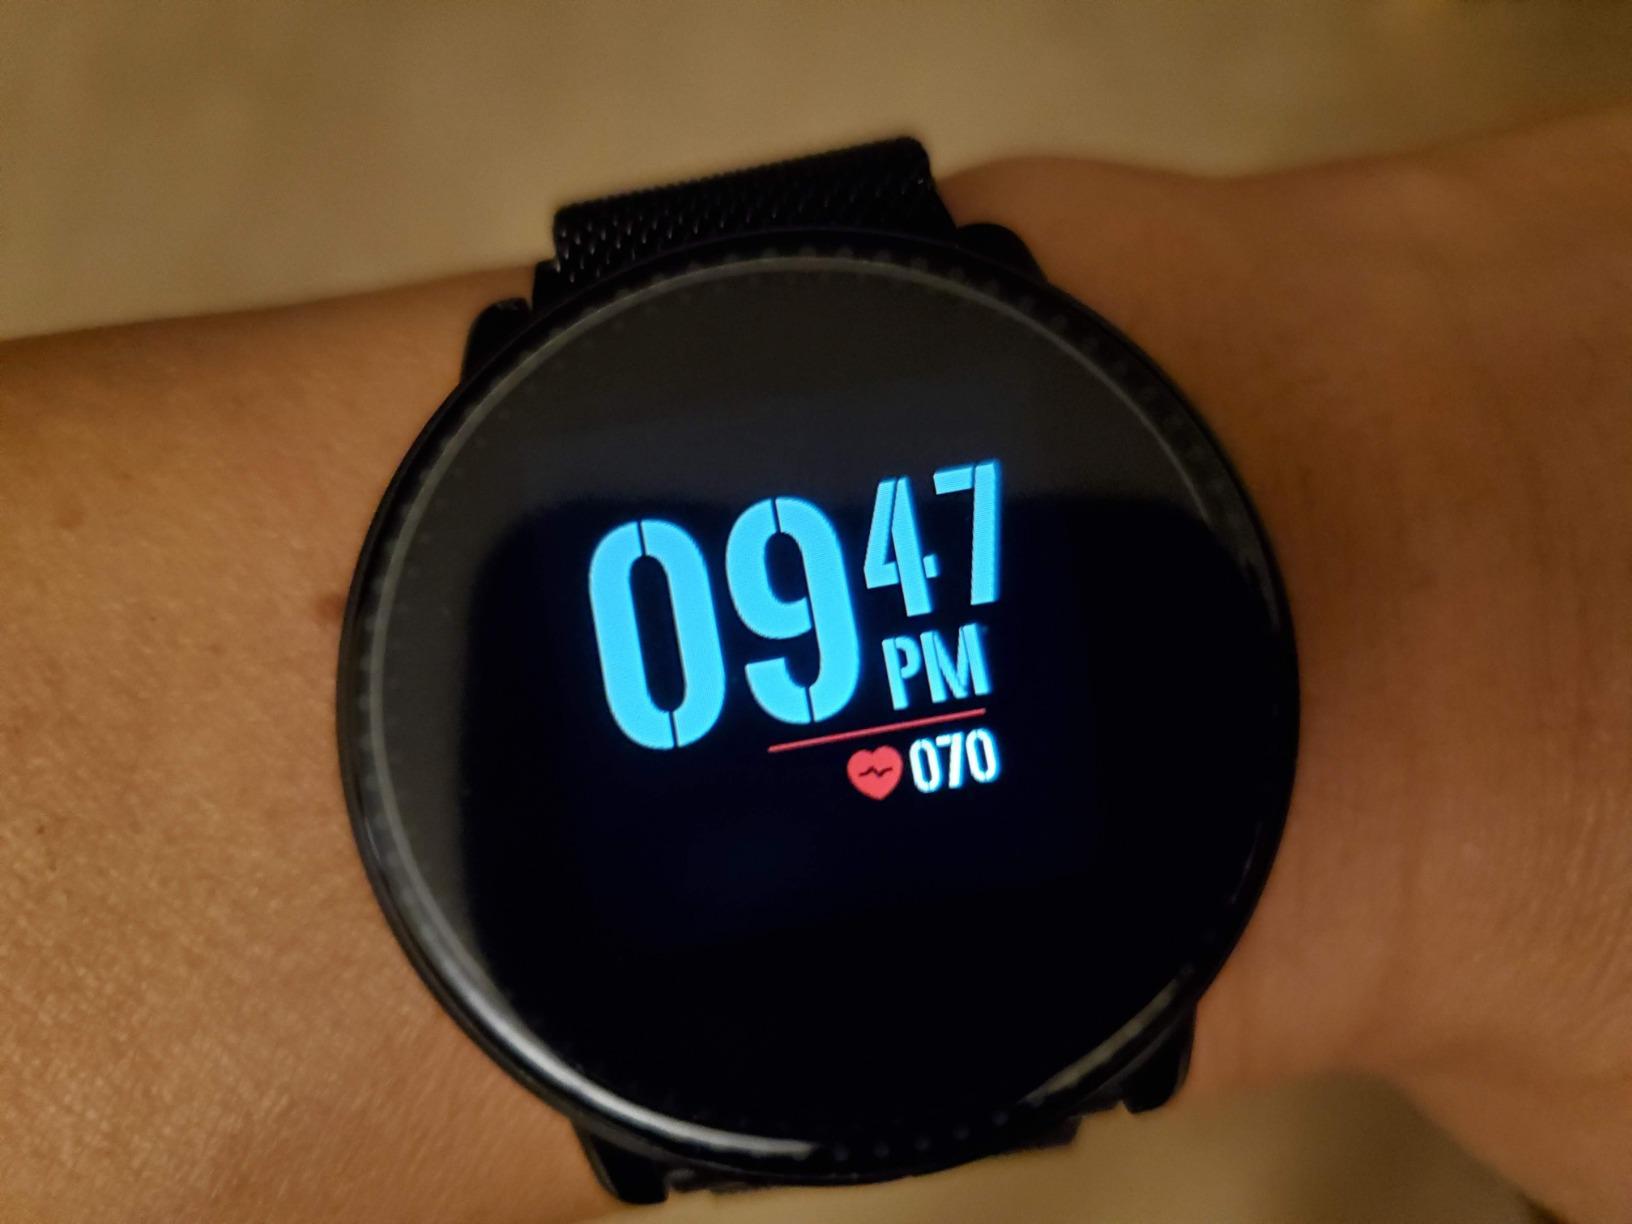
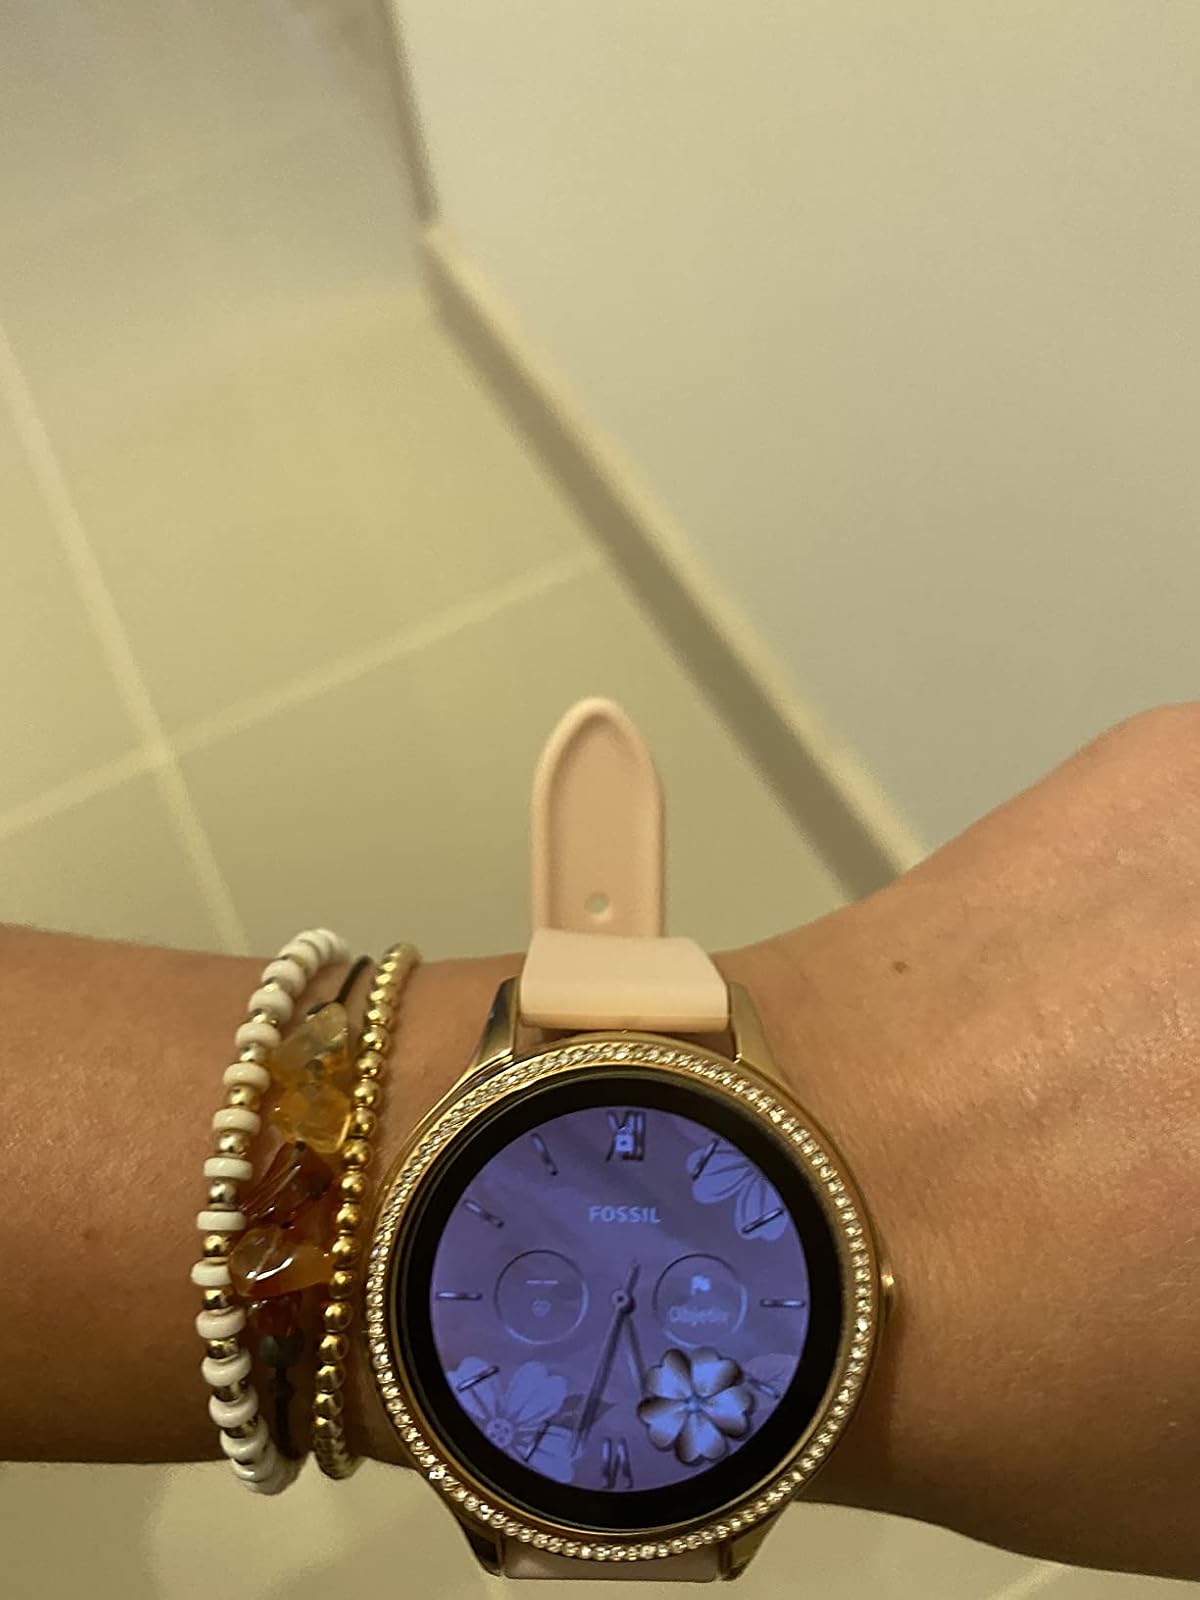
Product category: smartwatch
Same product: no